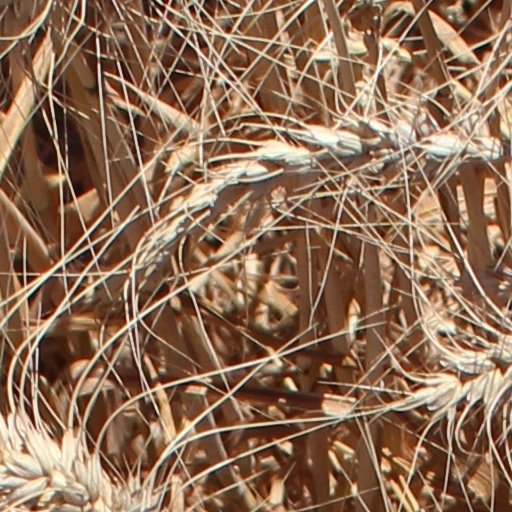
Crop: wheat